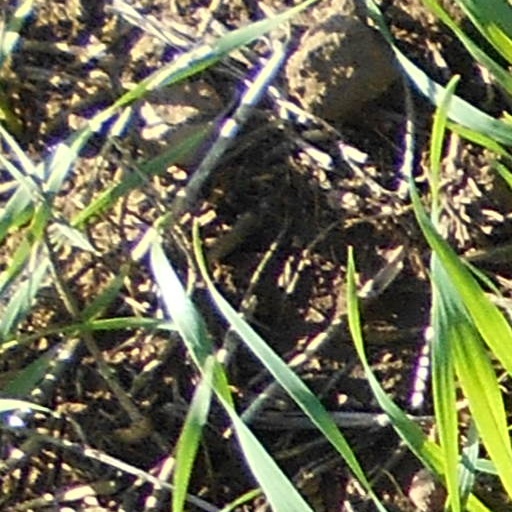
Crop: wheat